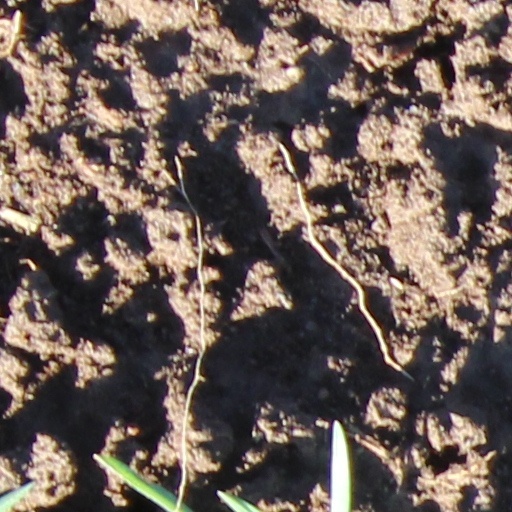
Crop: wheat